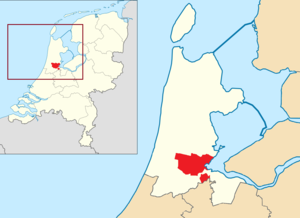
Amsterdam
Amsterdams beliggenhed i Noord-Holland
Amsterdam er Nederlandenes hovedstad og største by. Den nederlandske forfatning anerkender Amsterdam som landets hovedstad, men ikke som regeringsby. Den rolle har byen Haag. Amsterdam har 860.124 indbyggere, mens det større hovedstadsområde Storamsterdam har 860.124 indbyggere. Byen ligger i provinsen Noord-Holland i den vestlige del af Nederlandene, men tjener ikke som provinsens hovedstad, som i stedet er Haarlem. Storamsterdam udgøres først og fremmest af den nordlige del af Randstad, der med sine 7 millioner indbyggere er en af Europas største bysammenvoksninger.